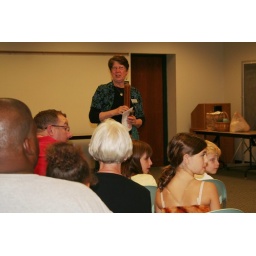
This pole was made in Japan over 60 years ago and brought to our library for this program.